Echigo-Nagasawa Station

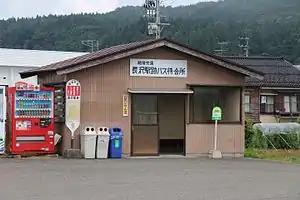
The site of the station in August 2016

was a train station located in Sanjō, Niigata, Japan.